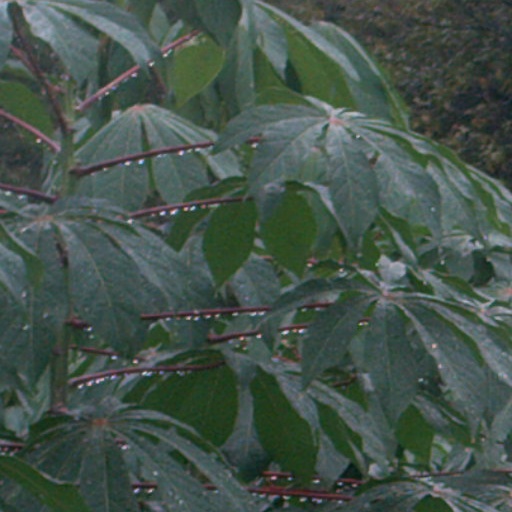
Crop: cassava